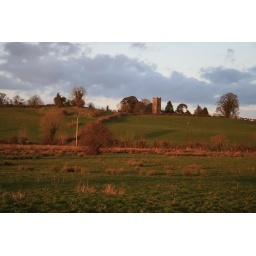
Just another field with a castle in it....